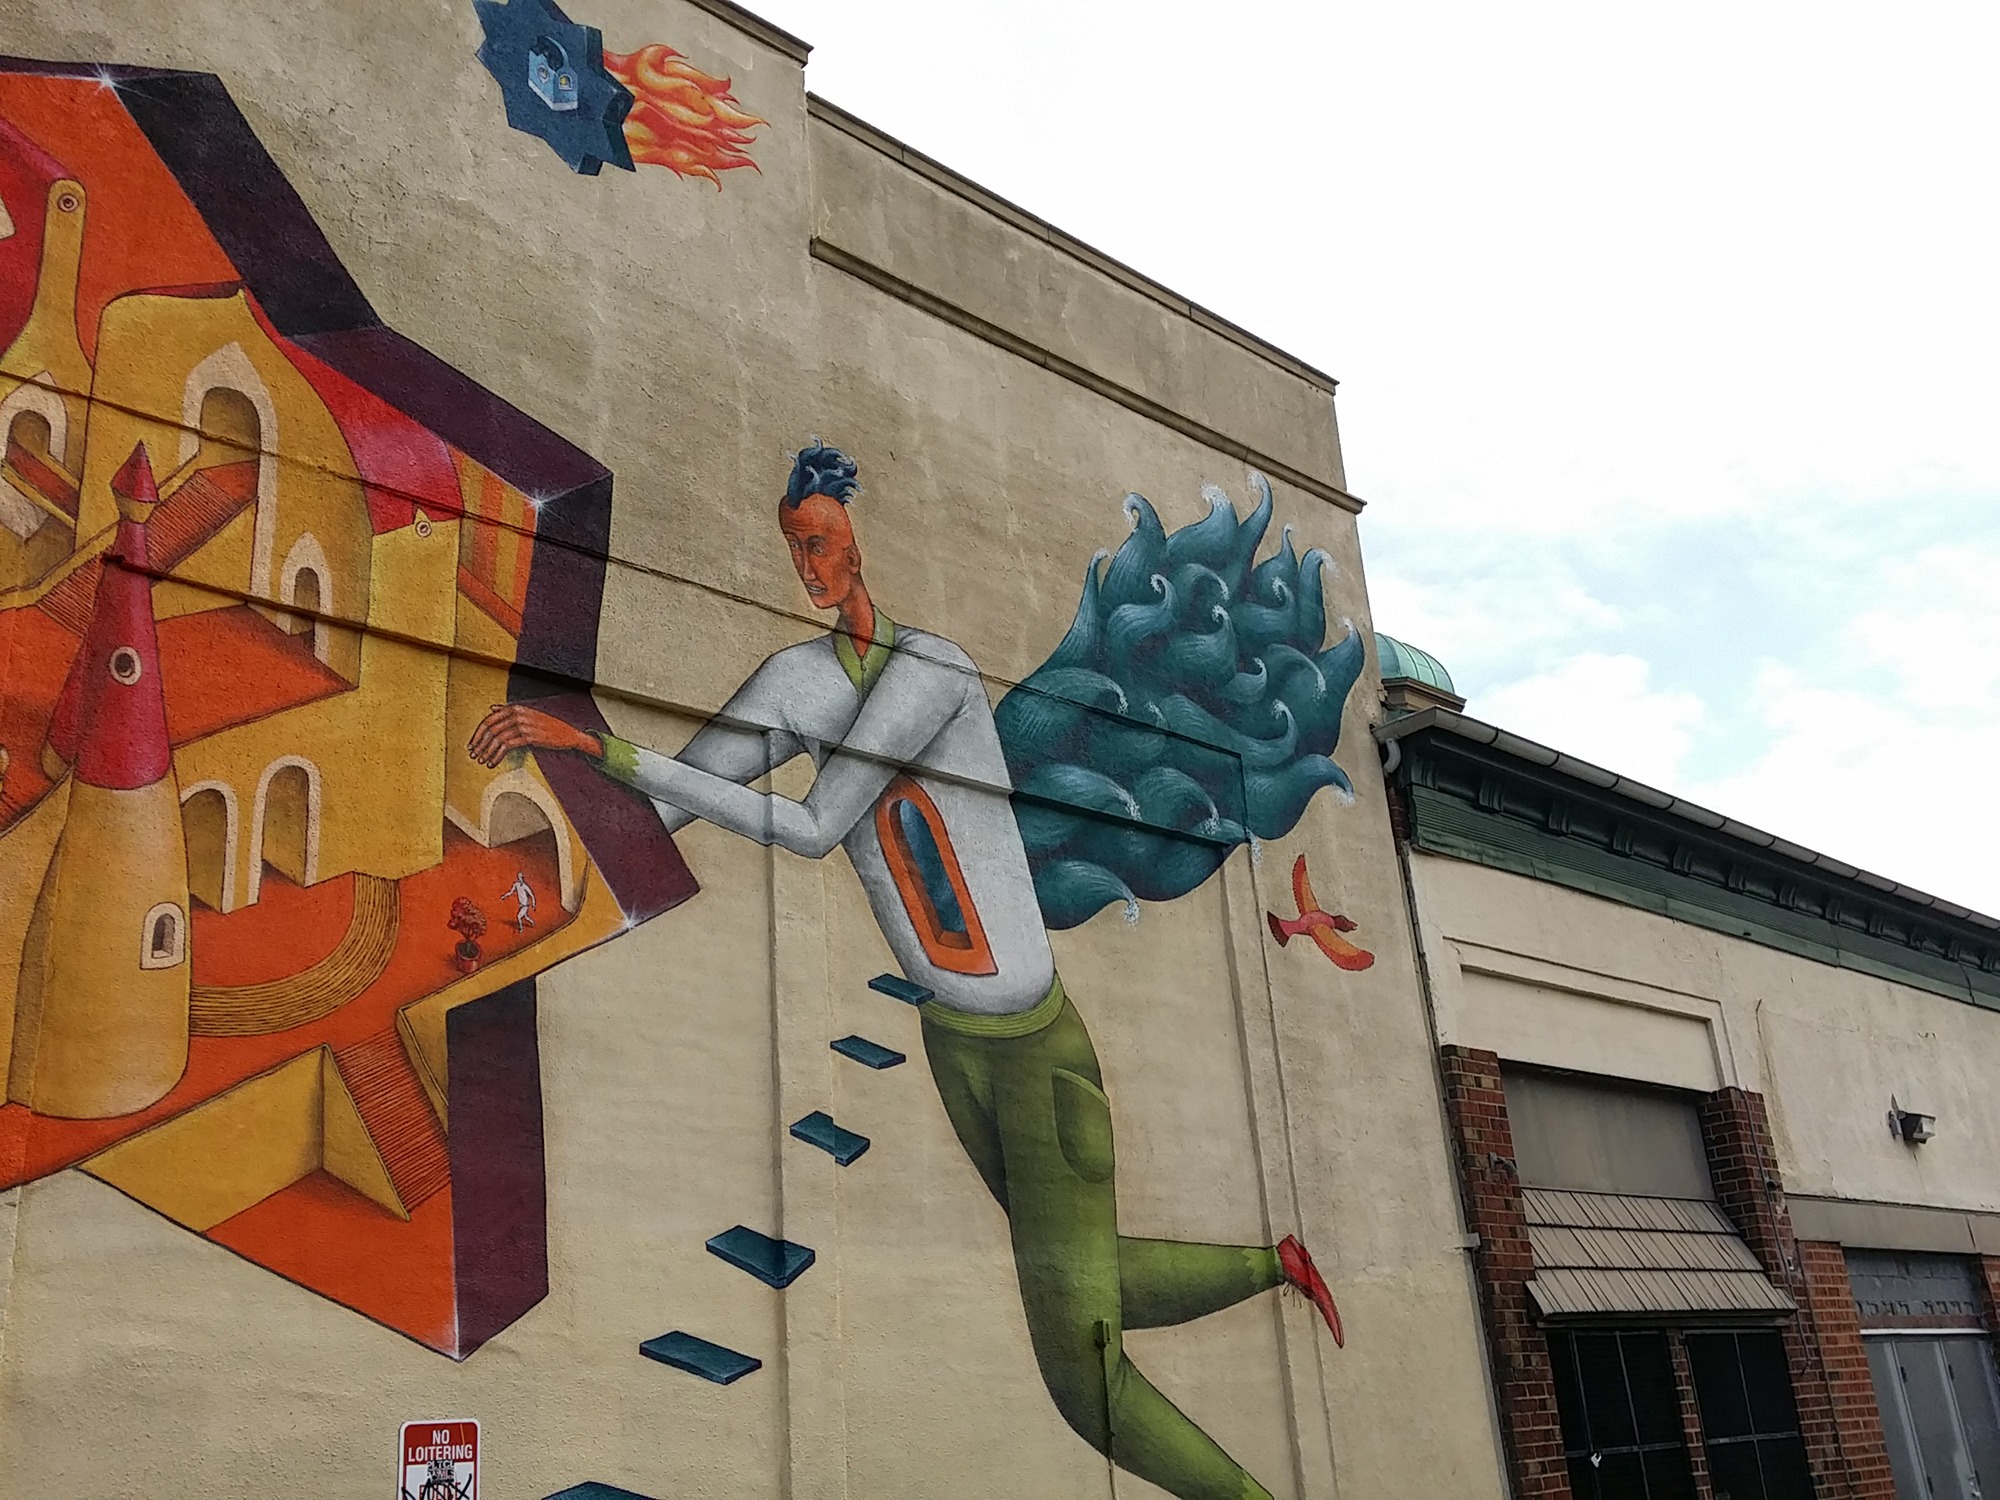
building, city, urban, wall, street art, art, mural, cities